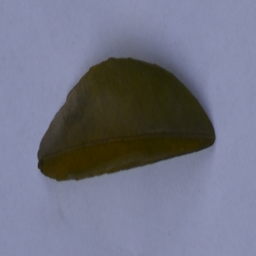
Plant part: leaf
Disease: greening